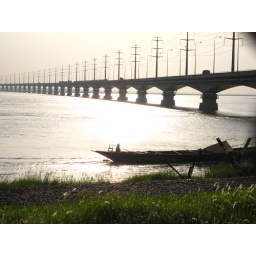
you may love to have boat trip by jamuna river after seeing this pic...